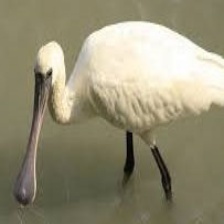
Species: BLACK FACED SPOONBILL
Scientific name: PLATALEA MINOR
ImageNet parent category: spoonbill